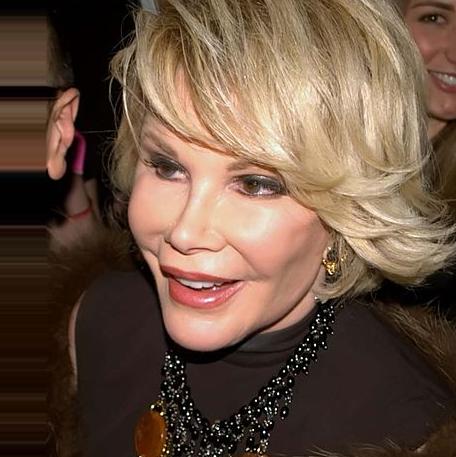
Age: 76